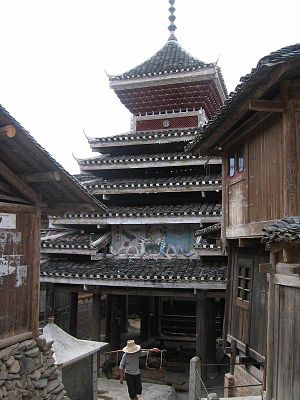
Qiandongnan
Trommetårnet i landsbyen Zhaoxing (肇兴乡), i amtet Liping
Det autonome præfektur Qiandongnan for miao- og dongfolkene ligger i den kinesiske provins Guizhou. Qiandongnan har et areal på 30.339 km² og ca. 4.347.800 indbyggere.